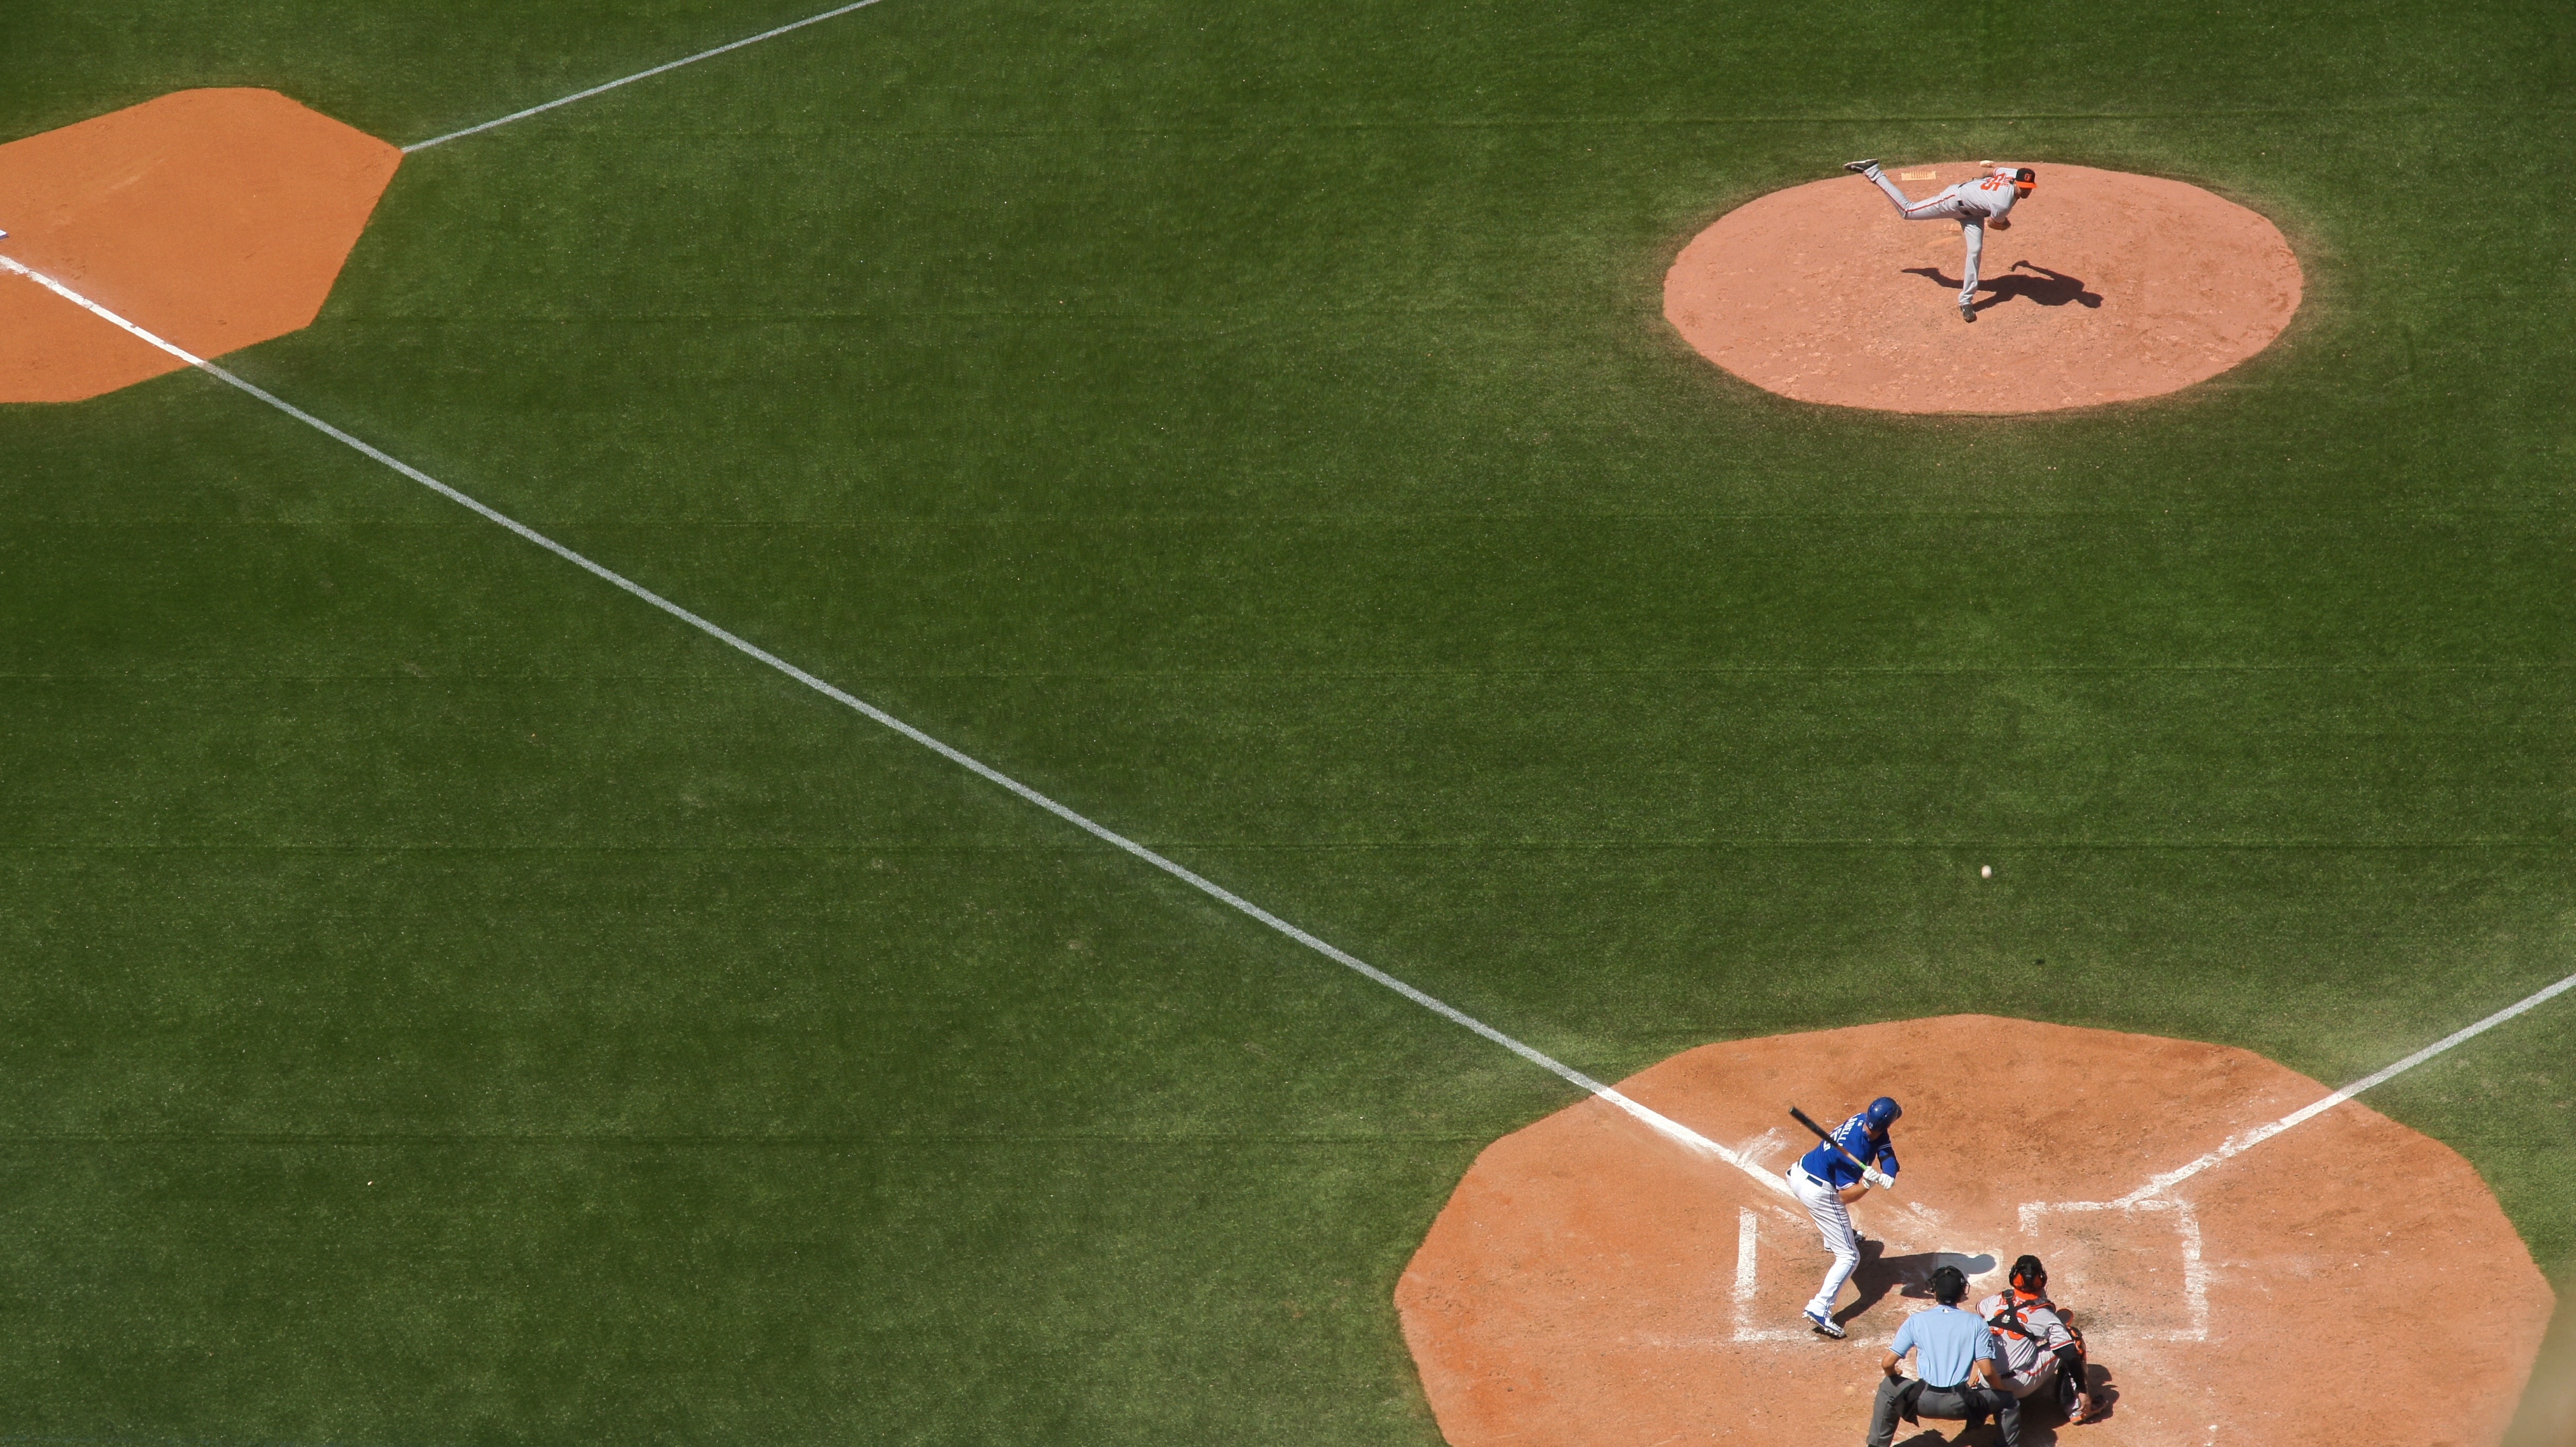
structure, baseball, sport, stadium, player, baseball field, pitch, sports, ball, flooring, ball game, team sport, baseball park, sport venue, soccer specific stadium, bat and ball games, baseball positions